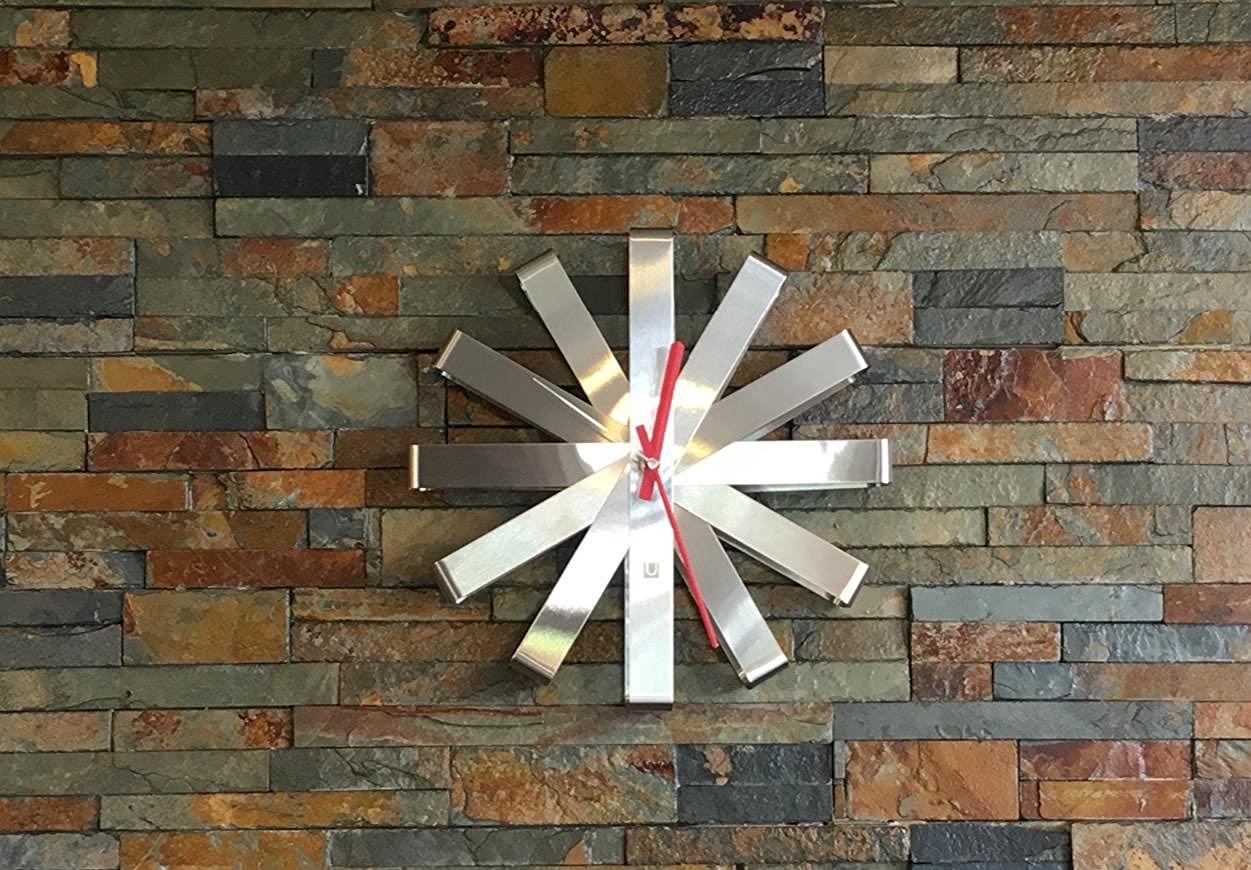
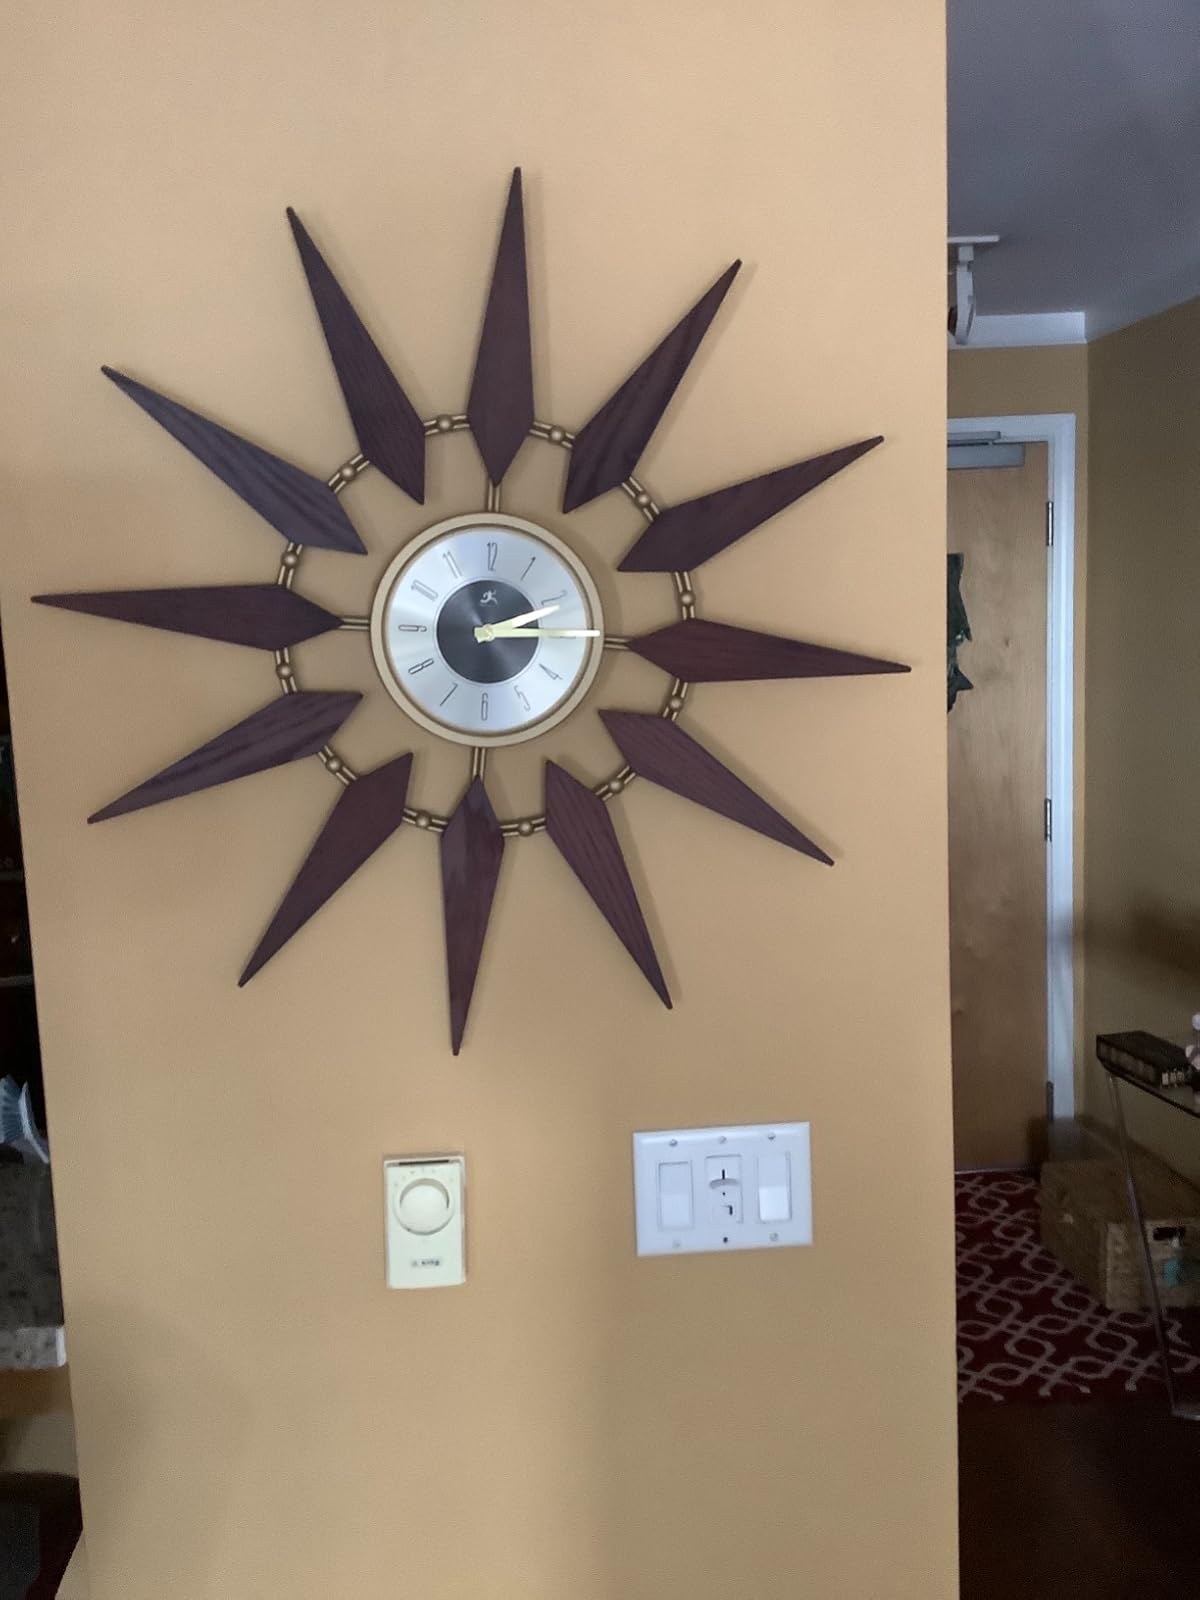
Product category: clock
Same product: no